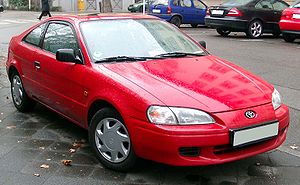
Toyota Paseo / EL54
Toyota Paseo EL54
Toyota Paseo var en sportscoupé bygget af den japanske bilfabrikant Toyota Motor mellem 1991 og 1999. Bilen findes i to generationer: EL44 og EL54. I almindeligt sprogbrug betegnes modellerne "L4" hhv. "L5".